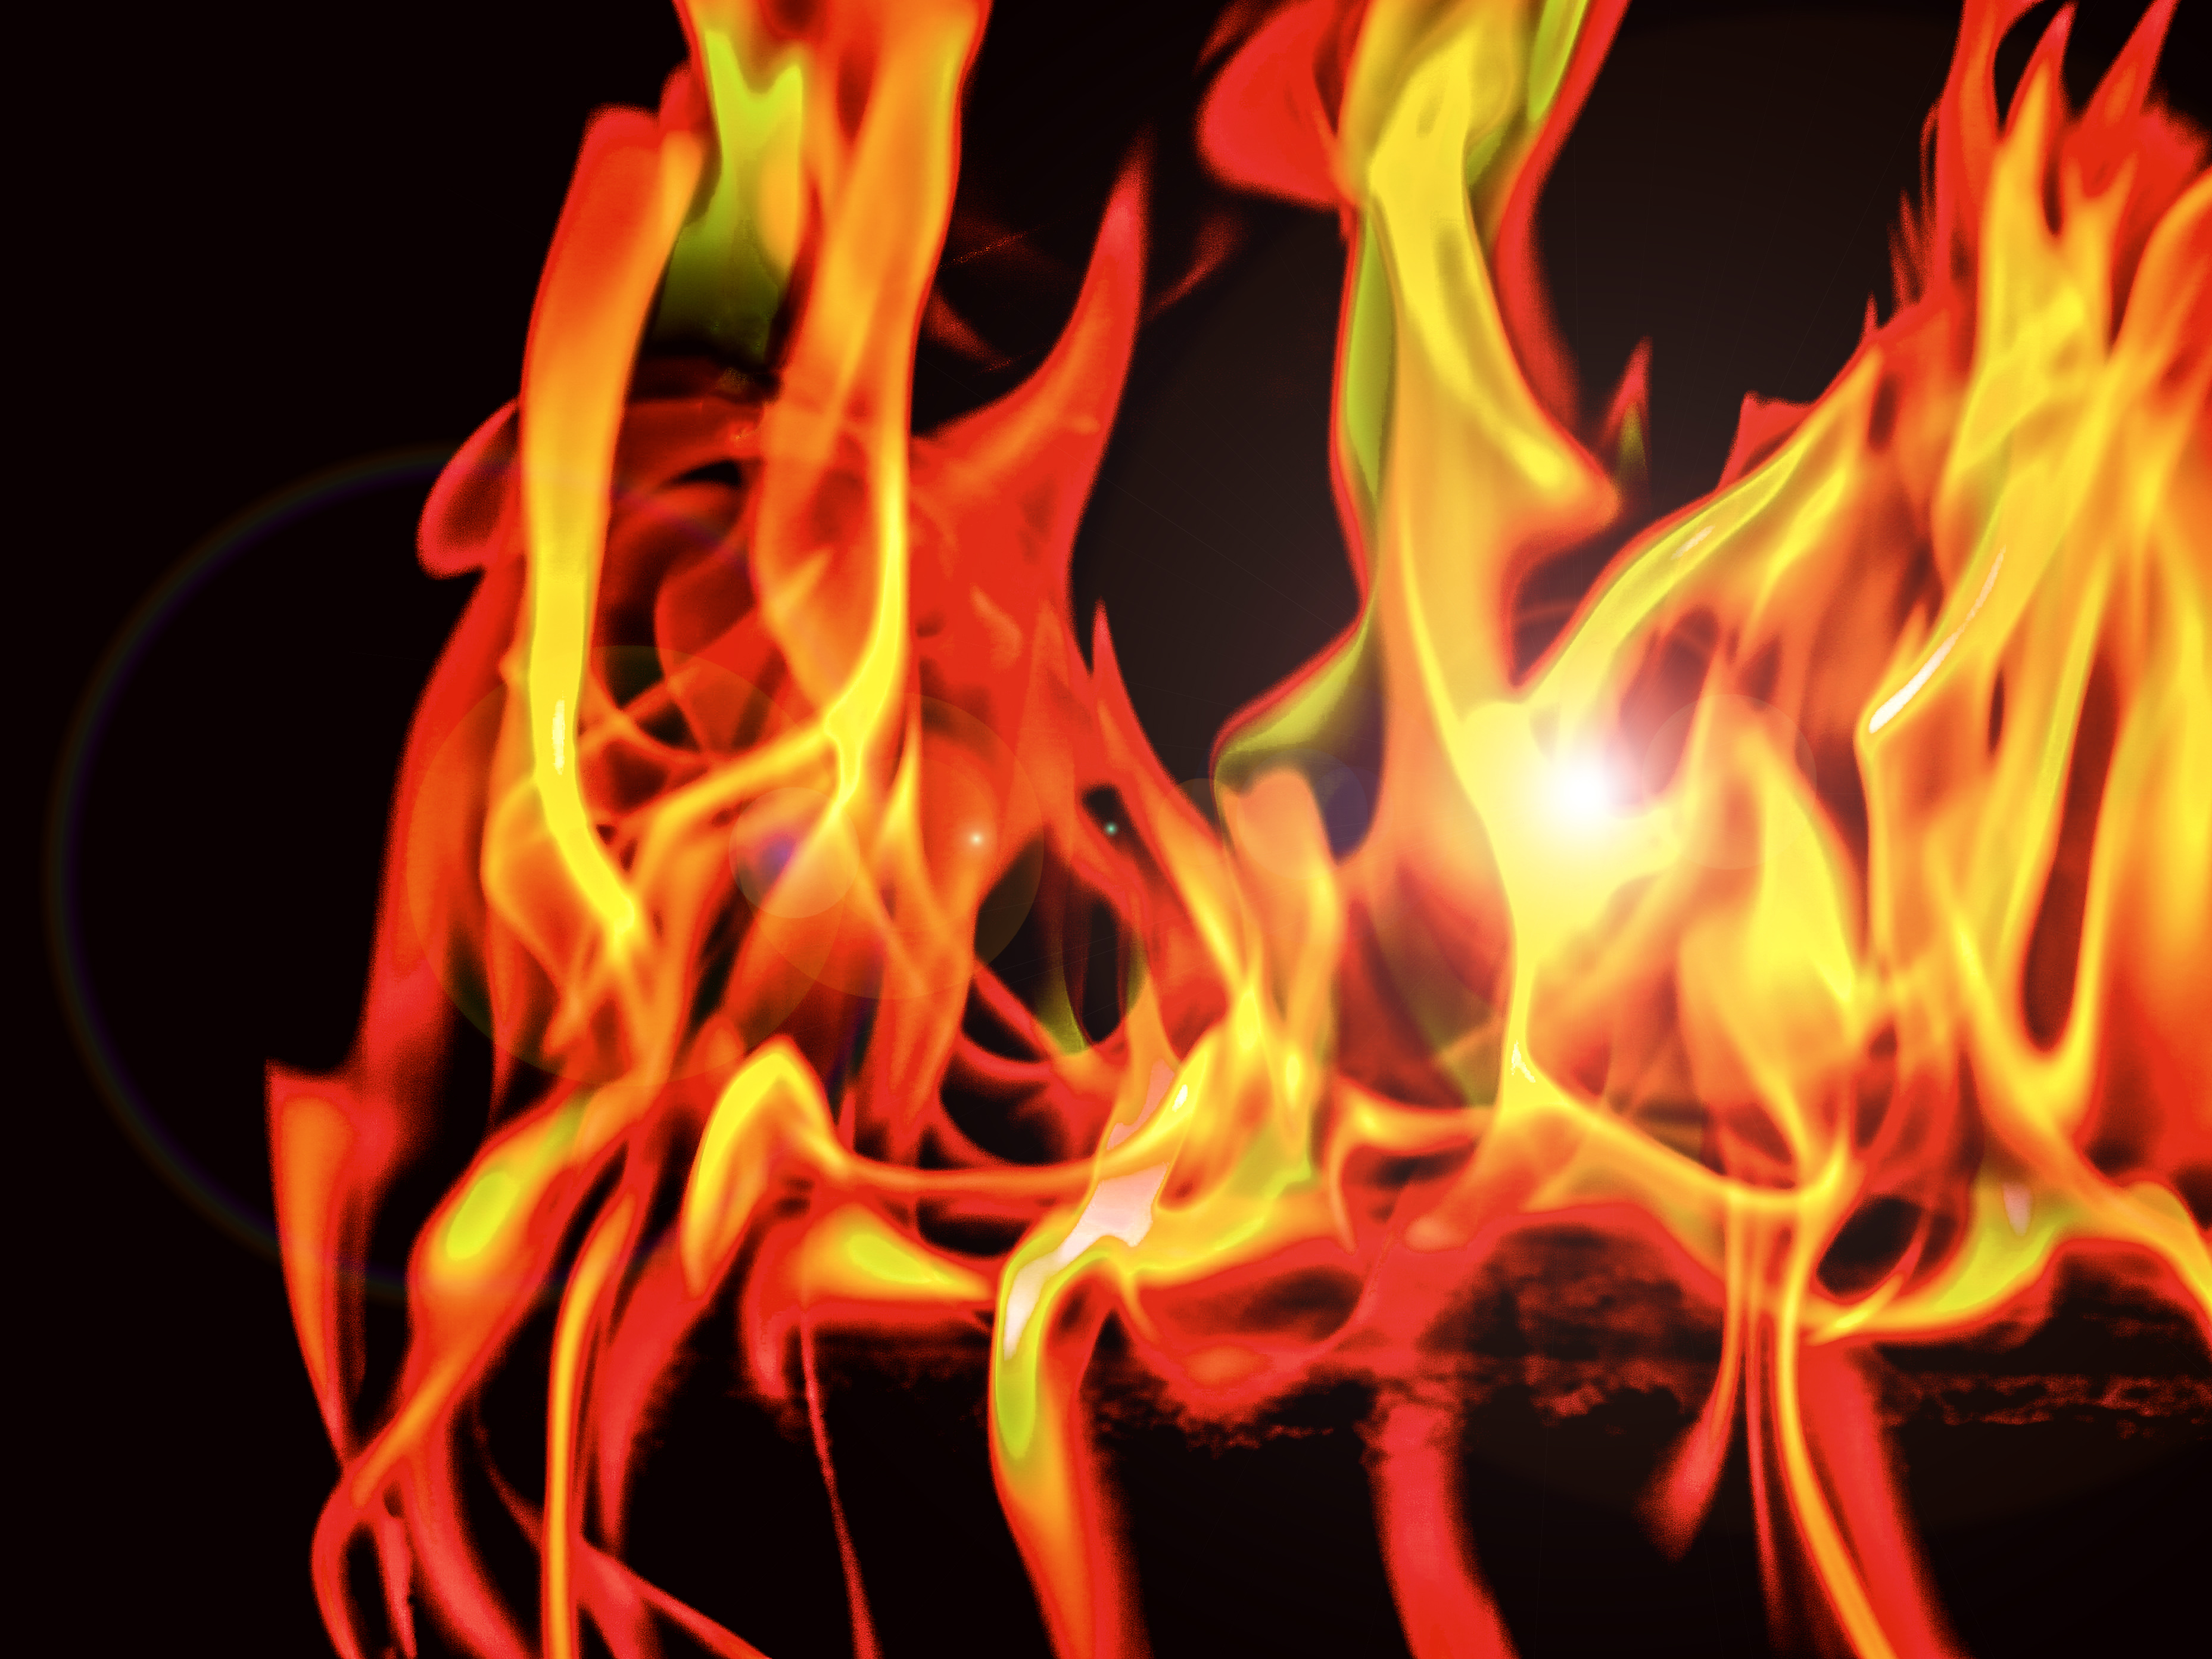
orange, flame, fire, glow, font, consume, carbon, plasma, blackbodyradiation, incandesce, heatfuelandoxygen